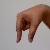
The image shows a hand gesture representing the letter 'Q' in Indian Sign Language.